Peloponnese

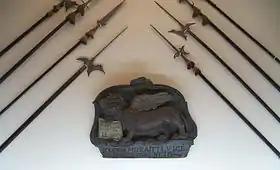
The Venetian Lion of Saint Mark and halberds from the time of the Kingdom of the Morea in the National Historical Museum, Athens

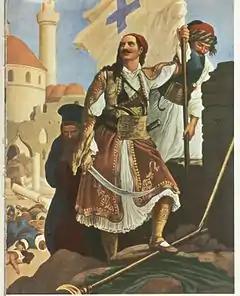
"Commander Panagiotis Kephalas plants the flag of liberty upon the walls of Tripolizza", Siege of Tripolitsa, by Peter von Hess.

Following the Ottoman conquest, the peninsula was made into a province ("sanjak"), with 109 "ziamets" and 342 "timars". During the first period of Ottoman rule (1460–1687), the capital was first in Corinth (Turk. "Gördes"), later in Leontari ("Londari"), Mystras ("Misistire") and finally in Nauplion (Tr. "Anaboli"). Sometime in the mid-17th century, the Morea became the centre of a separate "eyalet", with Patras ("Ballibadra") as its capital. Until the death of Suleiman the Magnificent in 1570, the Christian population (counted at some 42,000 families c. 1550) managed to retain some privileges and Islamization was slow, mostly among the Albanians or the estate owners who were integrated into the Ottoman feudal system.